Nanogel

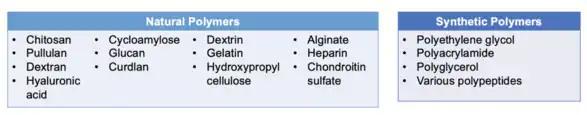
Various types of natural and synthetic biomaterials used to synthesize nanogels.

The structure of a nanogel is dependent upon the synthesis mechanism and its application. Simple or traditional nanogels are nanoparticle-sized crosslinked polymer networks that swell in water. Hollow nanogels consisting only of an outer shell can increase the amount of cargo loaded into the platform. In other nanogel structures, the inner core and outer shell can be made of two different materials, such as a hydrophobic inner core to surround drugs or other small molecules and a hydrophilic outer shell that interacts with the external environment. The addition of a second linear monomer crosslinked to a nanogel is deemed a “hairy nanogel”. Different nanogel synthesis methods can be completed in sequential order to create multilayered nanogels, such as starting with ionotropic gelation and then combining anionic and cationic polymers in an aqueous solution. Functionalized nanogels, in which targeting ligands or stimuli-sensitive functional groups are conjugated to the outer shell of a nanogel, are also important for certain nanogel applications.